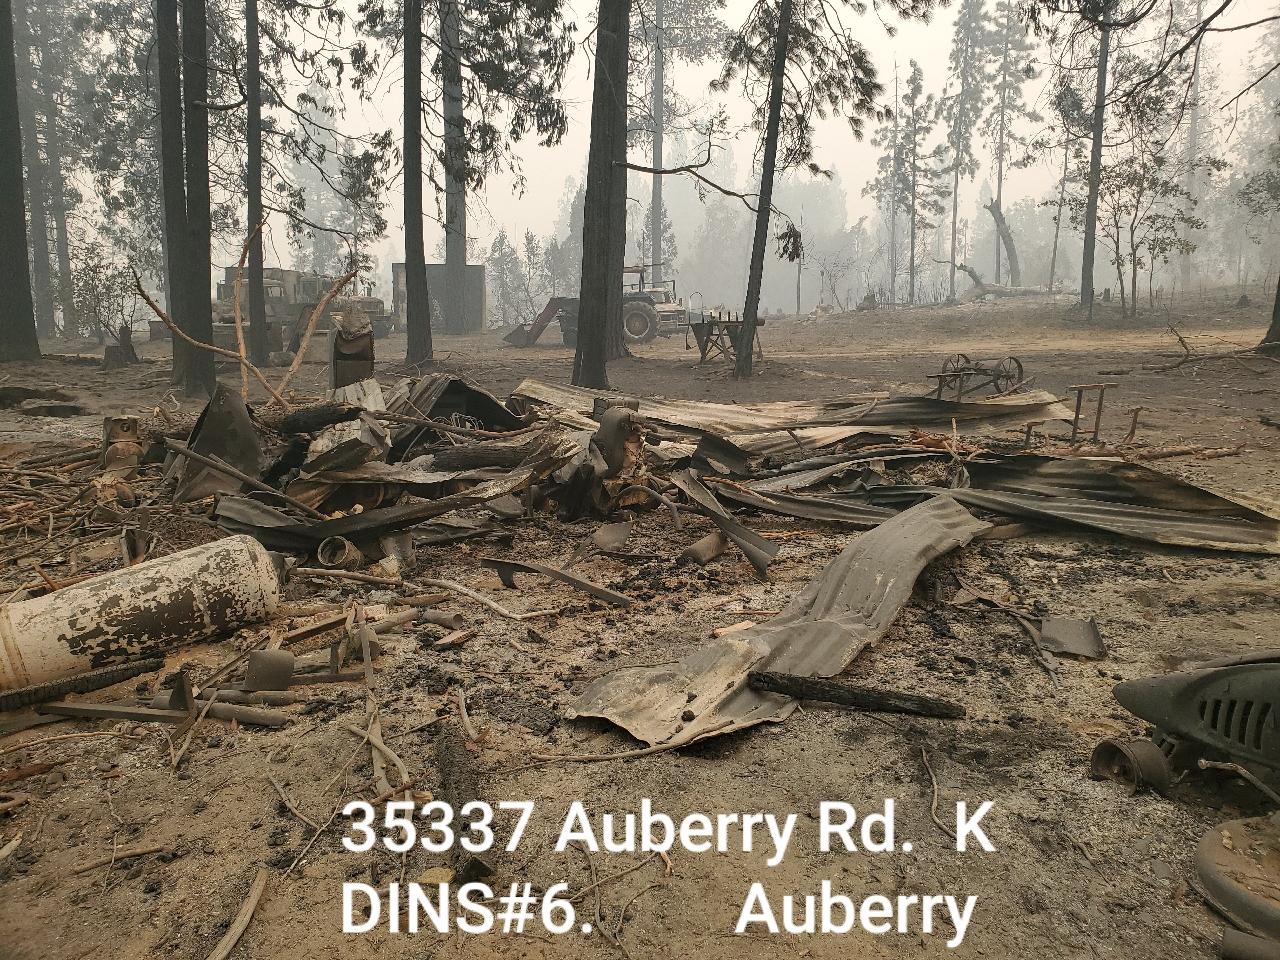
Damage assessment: destroyed